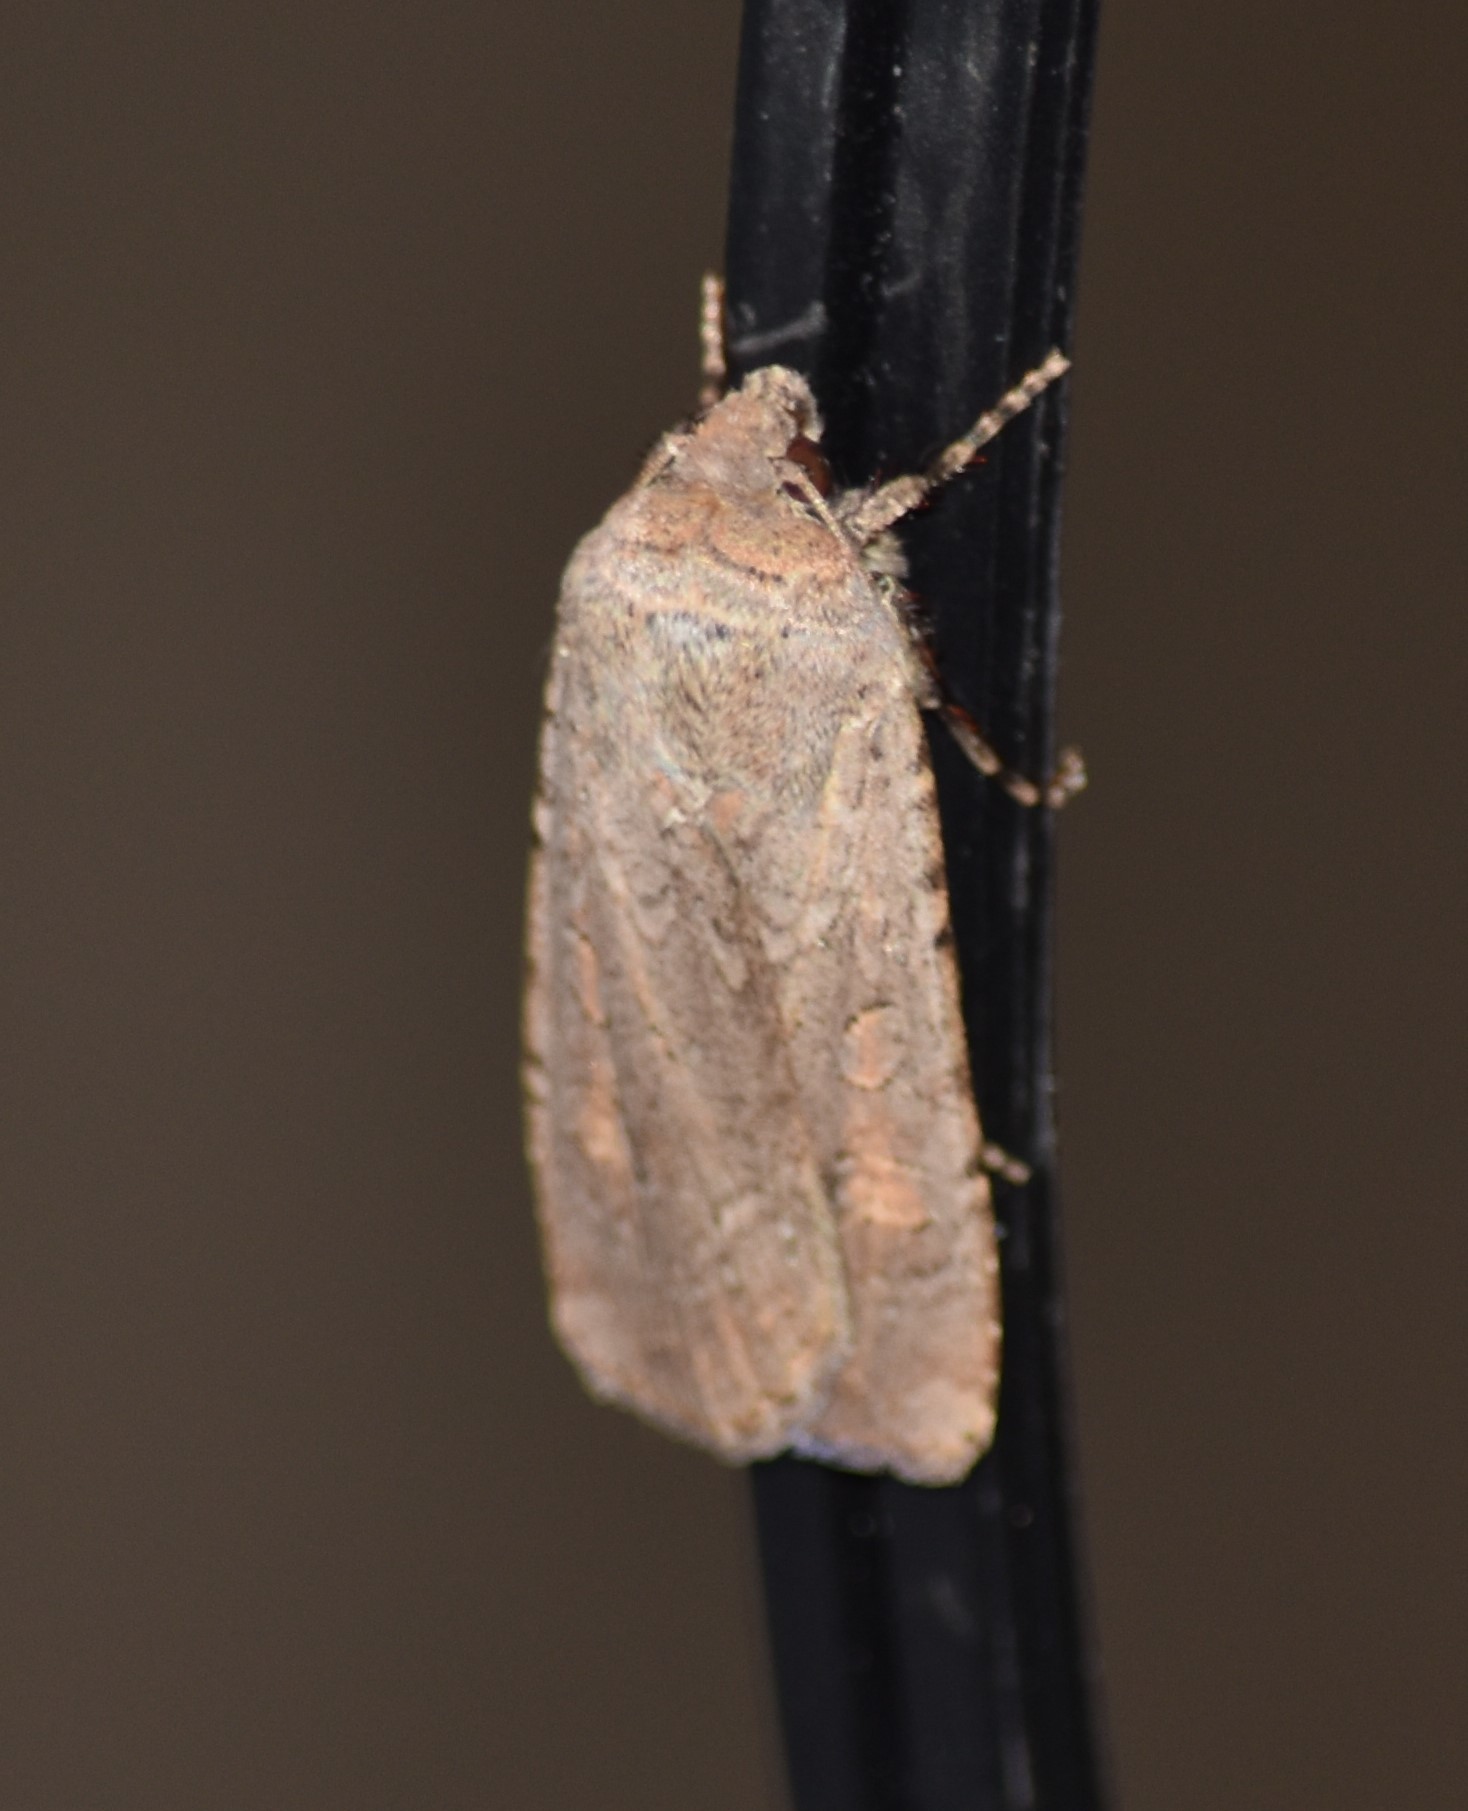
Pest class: cutworms